Huntsville, Alabama

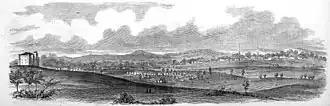
A Union officer of General Mitchell's army sketched Huntsville during the 1862 occupation

Huntsville initially opposed secession from the Union in 1861, but provided many men for the Confederacy's efforts. The 4th Alabama Infantry Regiment, led by Col. Egbert J. Jones of Huntsville, distinguished itself at the Battle of Manassas/Bull Run, the first major encounter of the American Civil War. The regiment, which contained two Huntsville companies, were the first Alabama troops to fight in the war. They were also present when General Robert E. Lee surrendered to Grant at Appomattox Court House in April 1865. Nine generals of the war were born in or near Huntsville; five fought for the Confederacy and four for the Union. Other Huntsville residents joined the Union Army and helped establish the Union Army's 1st Alabama Cavalry Regiment.